Traffic collision

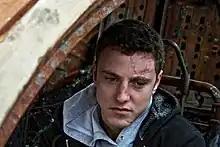
A man with visible facial scars resulting from a car collision

Traffic collisions can be classified by general types. Types of collision include head-on, road departure, rear-end, side collisions, and rollovers.